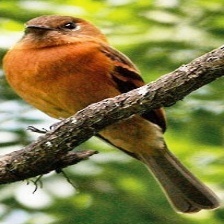
Species: CINNAMON FLYCATCHER
Scientific name: PYRRHOMYIAS CINNAMOMEUS